National Literature Centre

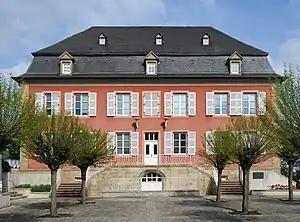
The Maison Servais, home of the CNL

The National Literature Centre, abbreviated CNL, is the national literary archive of Luxembourg. It is based in the town of Mersch, about 15 kilometers to the north of Luxembourg City. Created as a research library in 1995, the CNL's collections include more than 40,000 volumes, a majority of them written by authors of Luxembourgish descent or residing in Luxembourg, as well as an ever-growing collection of manuscripts, letters and personal items. The library also collects newspaper clippings relating to Luxembourgish literature and literary journals and serials. As one of Luxembourg's legal deposit libraries, it receives copies of nearly all books produced in Luxembourg and actively purchases monographs by Luxembourgish authors printed abroad.